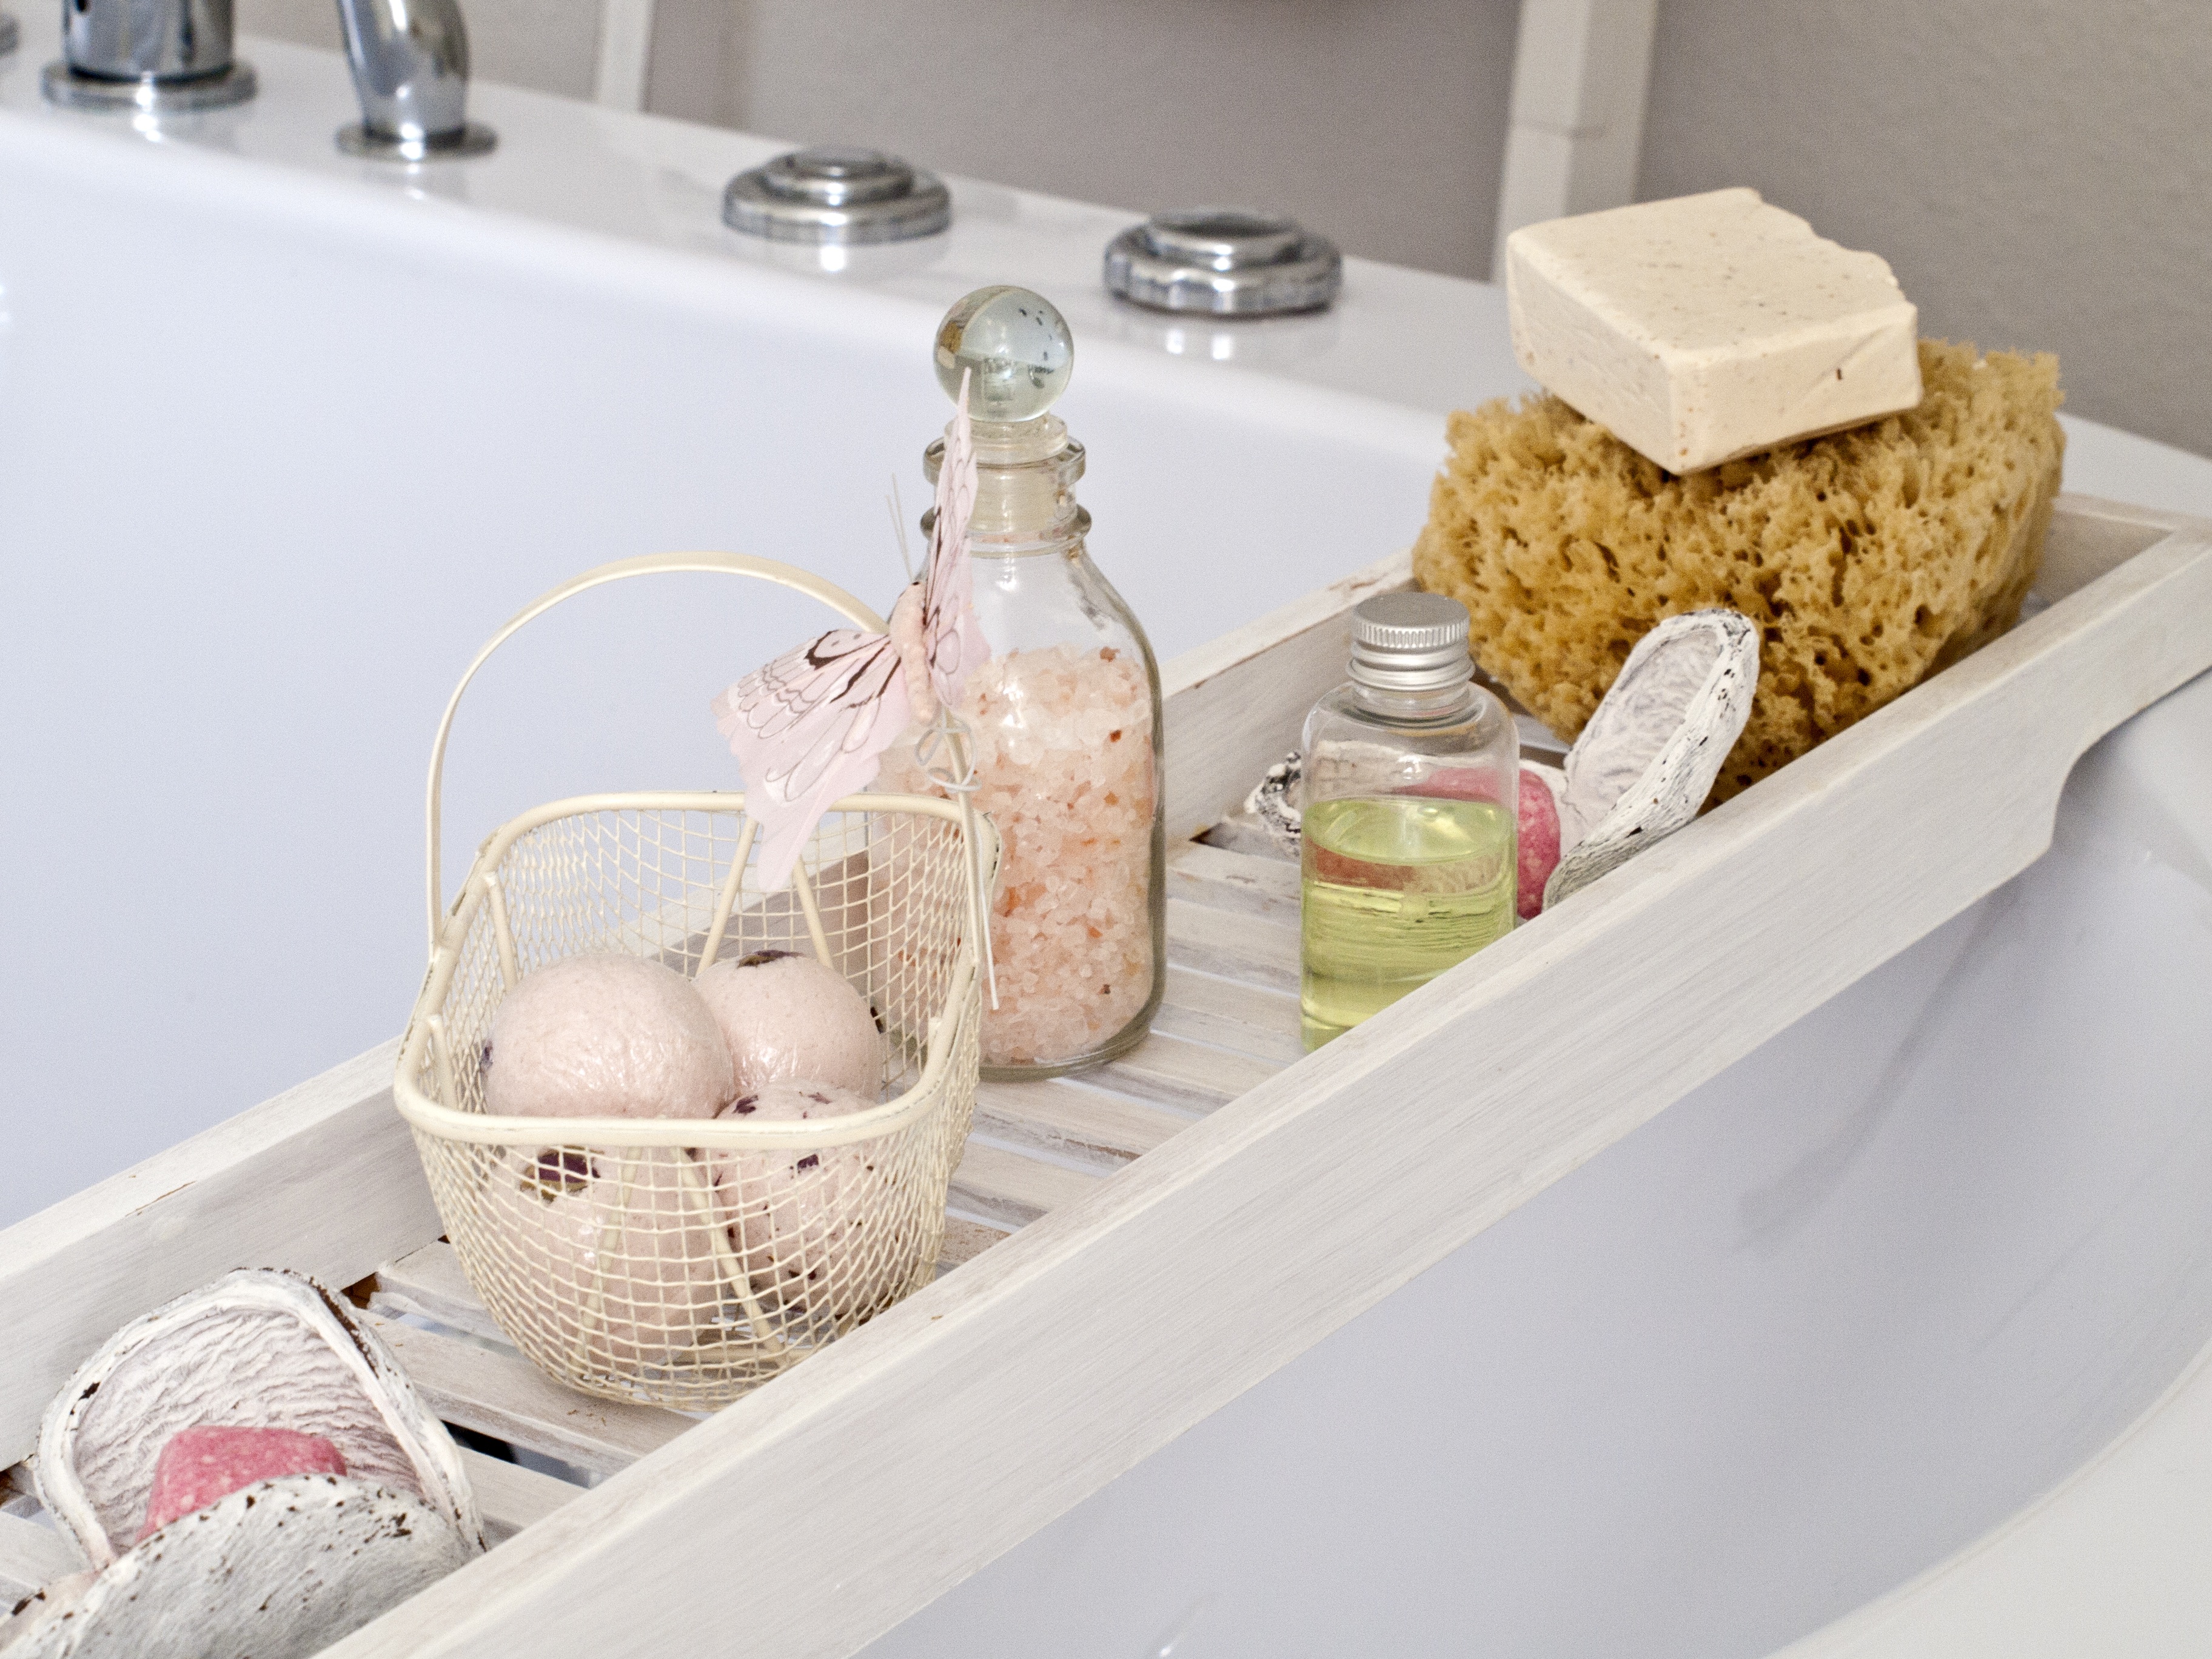
meal, food, clean, wash, basket, pink, healthy, close, product, relaxation, bless you, harmony, therapy, recovery, wellness, feel at home, bath balls, natural cosmetics, badesalz